Stig Engström (suspected murderer)

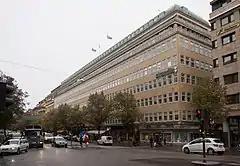
The Skandia Building ("Skandiahuset"), where Engström worked (2010 photo). Palme was shot at the corner, outside the Kreatima shop window. Engström had exited from the Skandia front lobby, midway up the building to the left. The killer escaped to the right, between the two buildings.

Engström was one of 20 people present at the scene when Swedish Prime Minister Palme was fatally shot with a .357 magnum revolver in central Stockholm on the evening of 28 February 1986. Witness testimony was vague and contradictory and described a man of medium height, wearing a dark coat or, according to a small minority of witnesses, a blue jacket, who may or may not have worn some form of headgear (witness testimony varied between no headgear, a rolled-up knitted cap, a hat or a cap that possibly had ear-flaps). The killer escaped on foot, and was likely spotted a couple hundred metres from the crime scene by a pair that described a man of uncertain appearance, in a dark coat and dark clothing, who was fidgeting with a small bag.